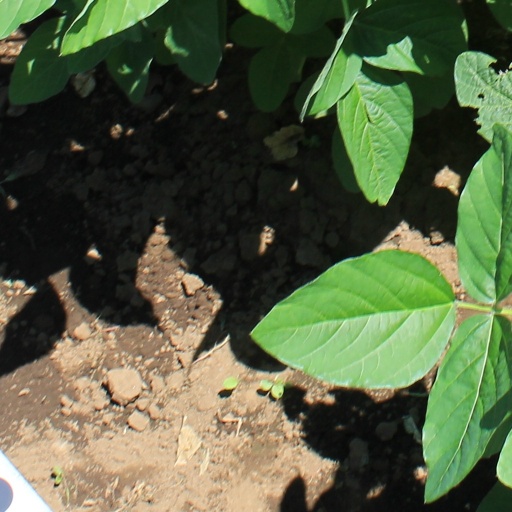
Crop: soybean